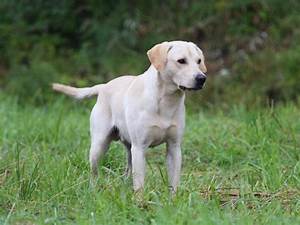
Label: cane